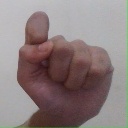
अक्षर: घ